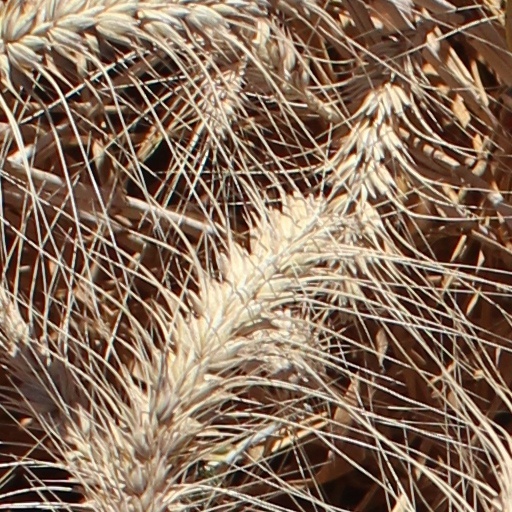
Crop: wheat